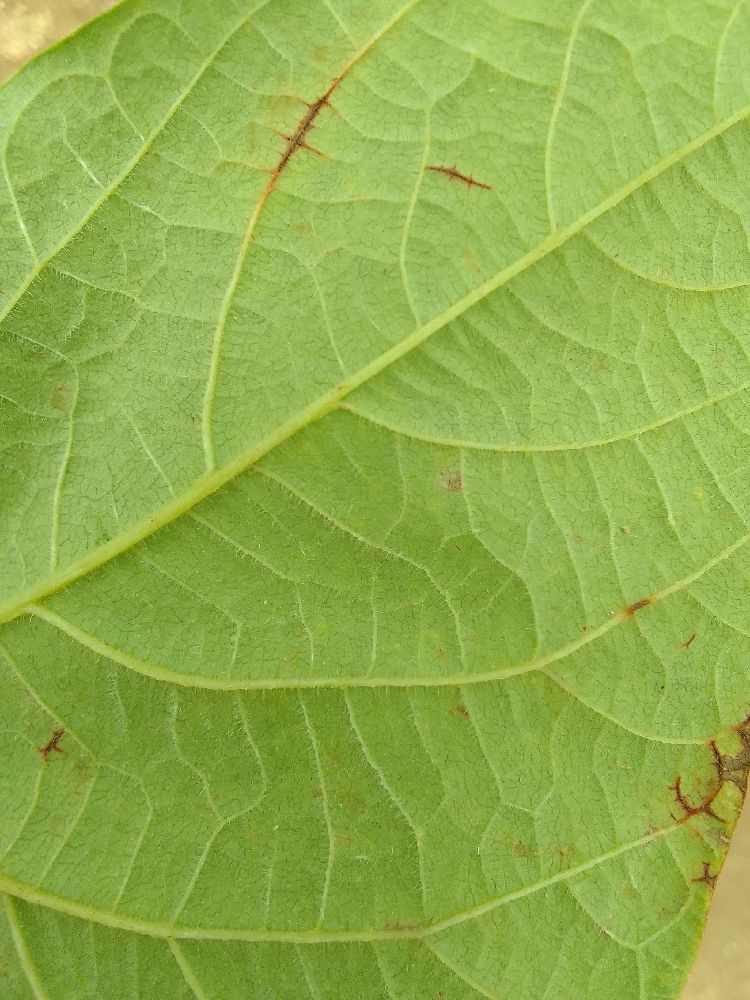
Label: anthracnose